Saint-Malo Cathedral

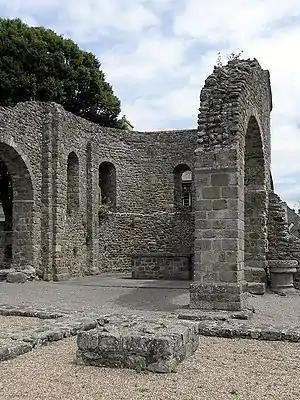
Ruins of Saint-Servan Cathédrale Saint-Pierre d'Aleth

All that is left of the original cathedral at Aleth are ruins as seen in the photograph shown here. When in 1144 the bishopric was transferred to Saint Malo, Aleth put itself under the protection of Saint-Servan.